Erionota thrax

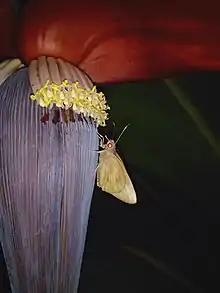
"Erionota thrax" on a banana flowerbud

The larvae feed on the leaves of "Musa" species, especially "Musa textilis". It has also been recorded on "Cocos nucifera" and other palm species.